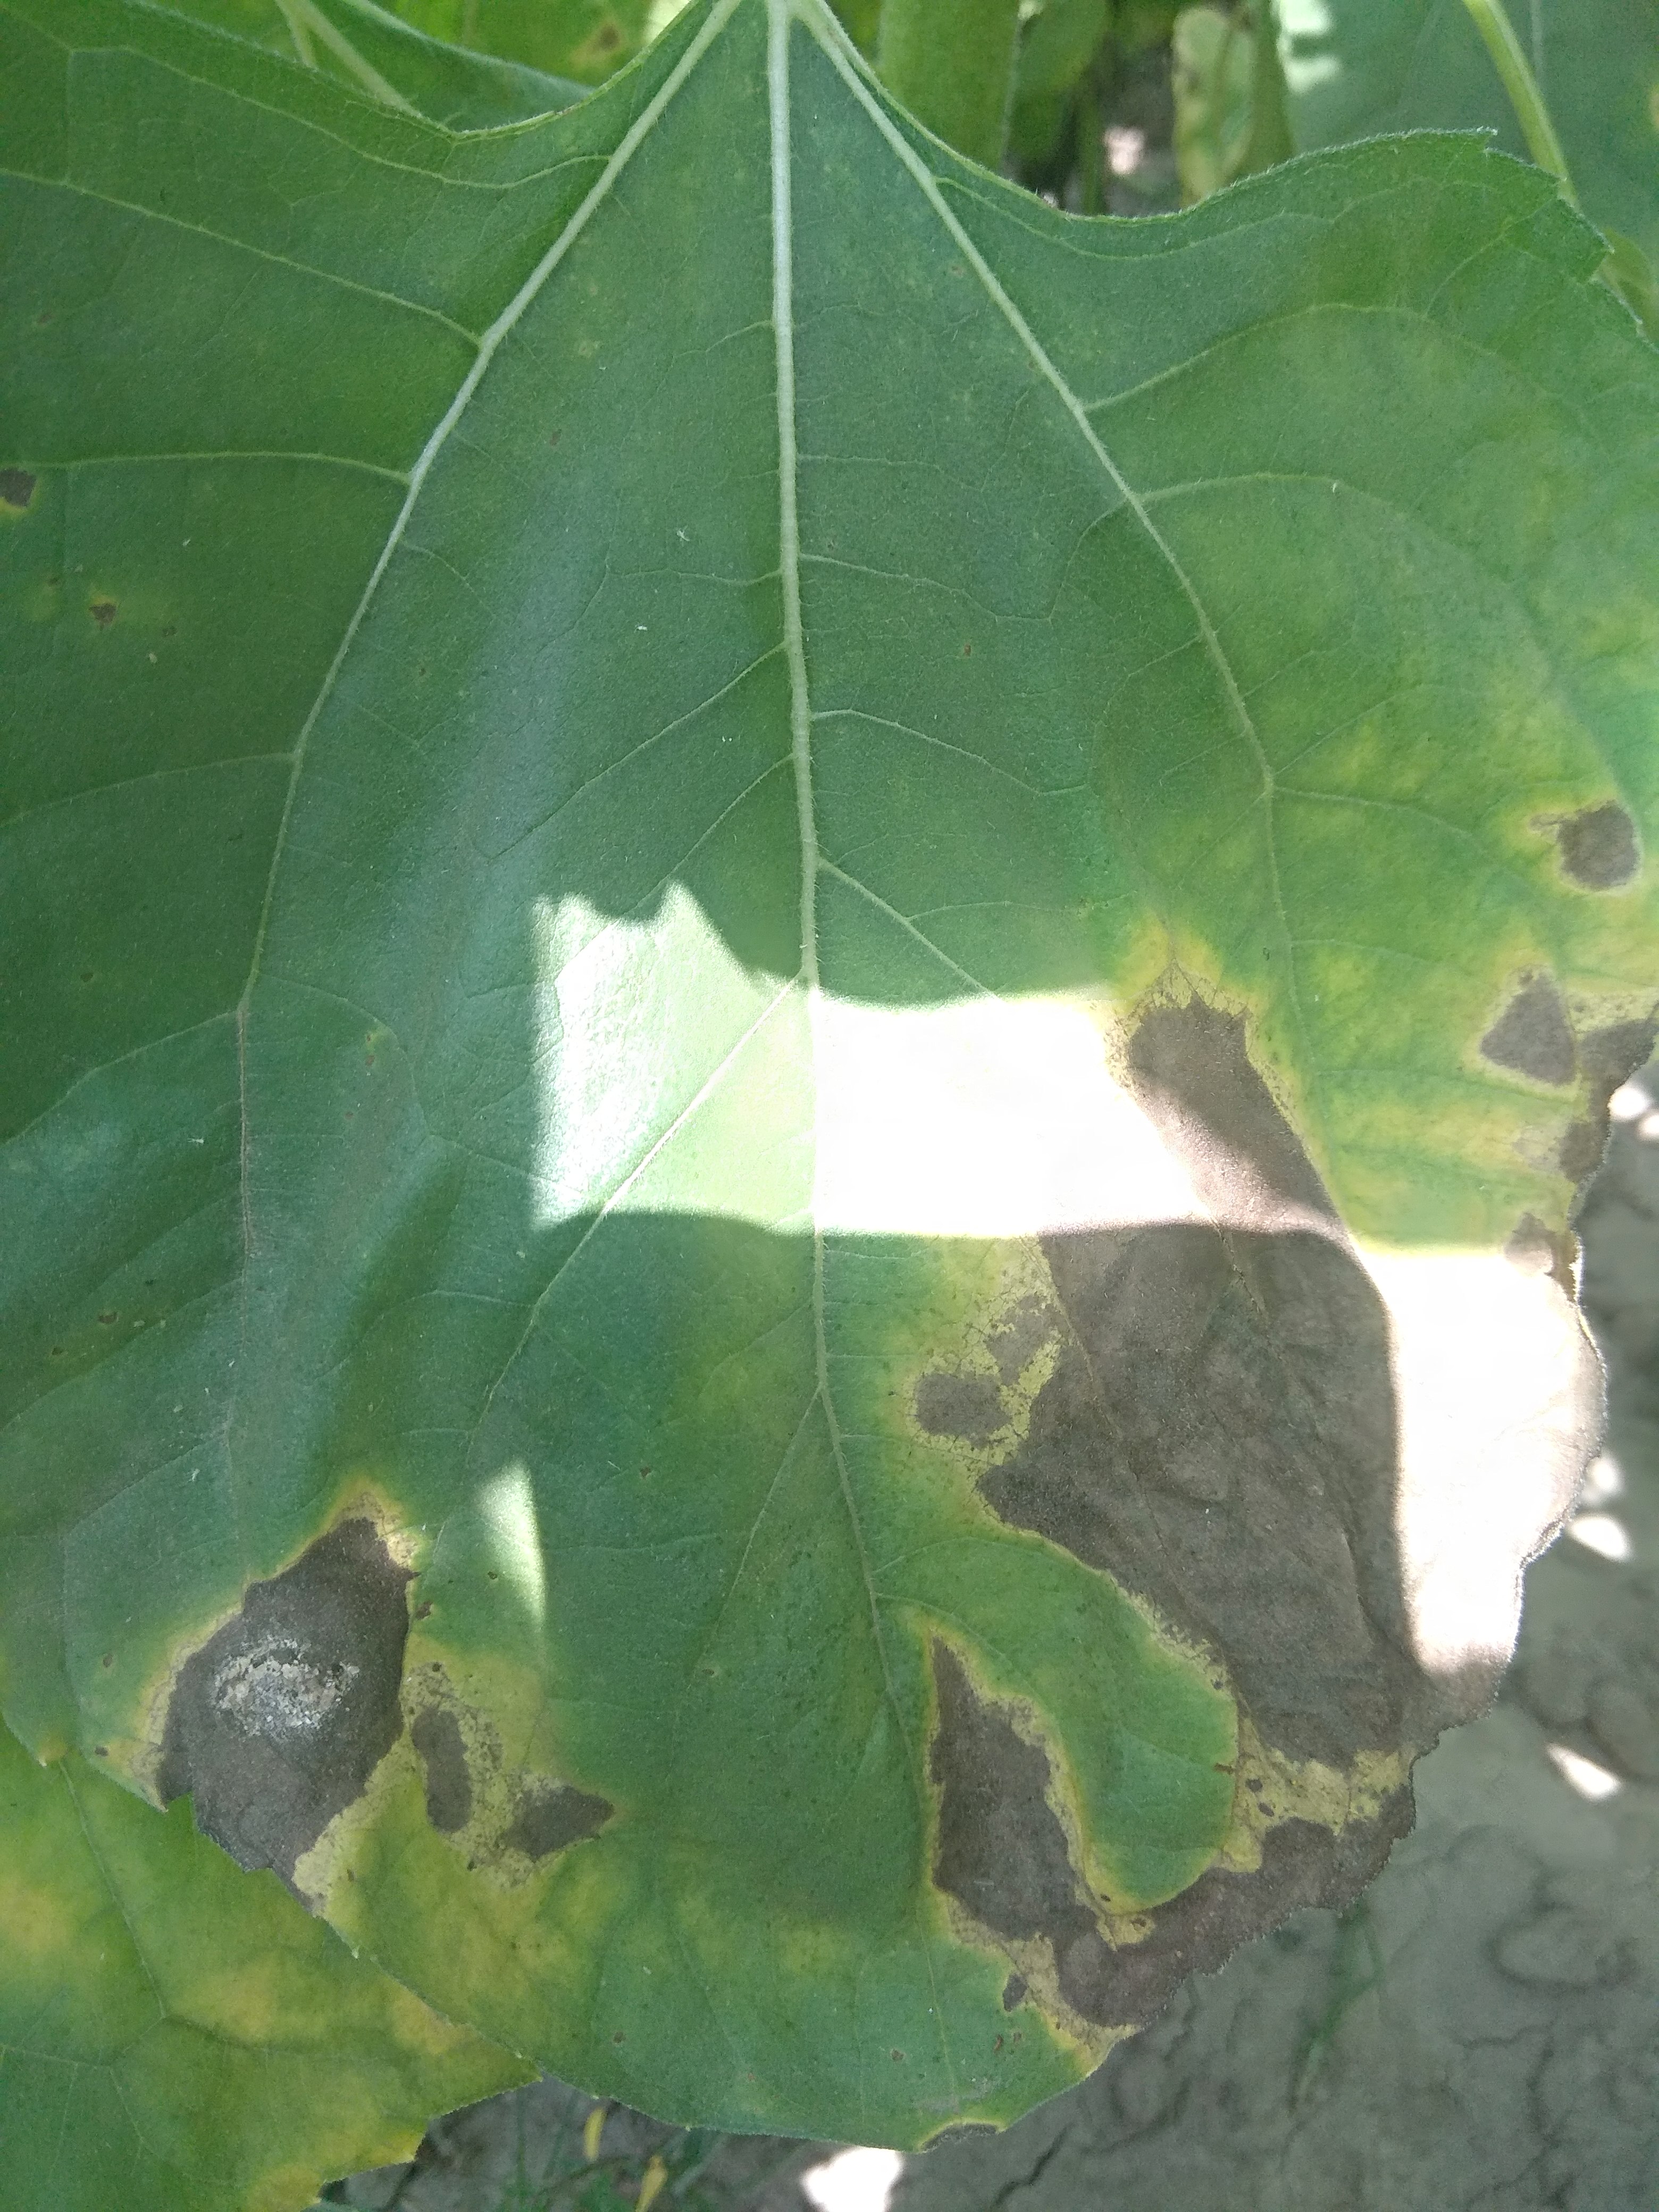
Label: Leaf_scars